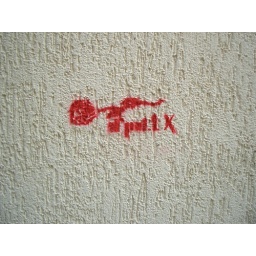
The red rose appears most frequently, in my experience.